David Helpling

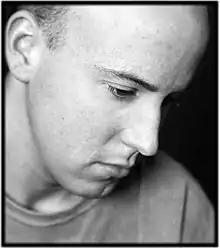
David Helpling

Helpling is also a composer for film, and has also provided several themes, scores, and ambient beds for numerous television, corporate, and interactive projects. His production company is named DHM Music Design.